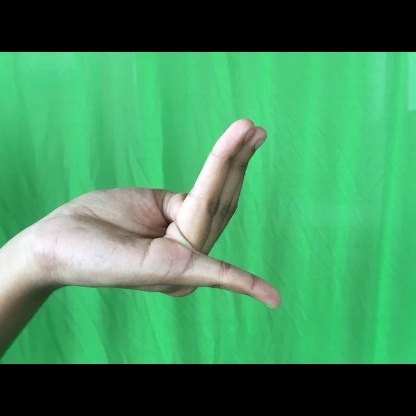
Mudra: Chaturam